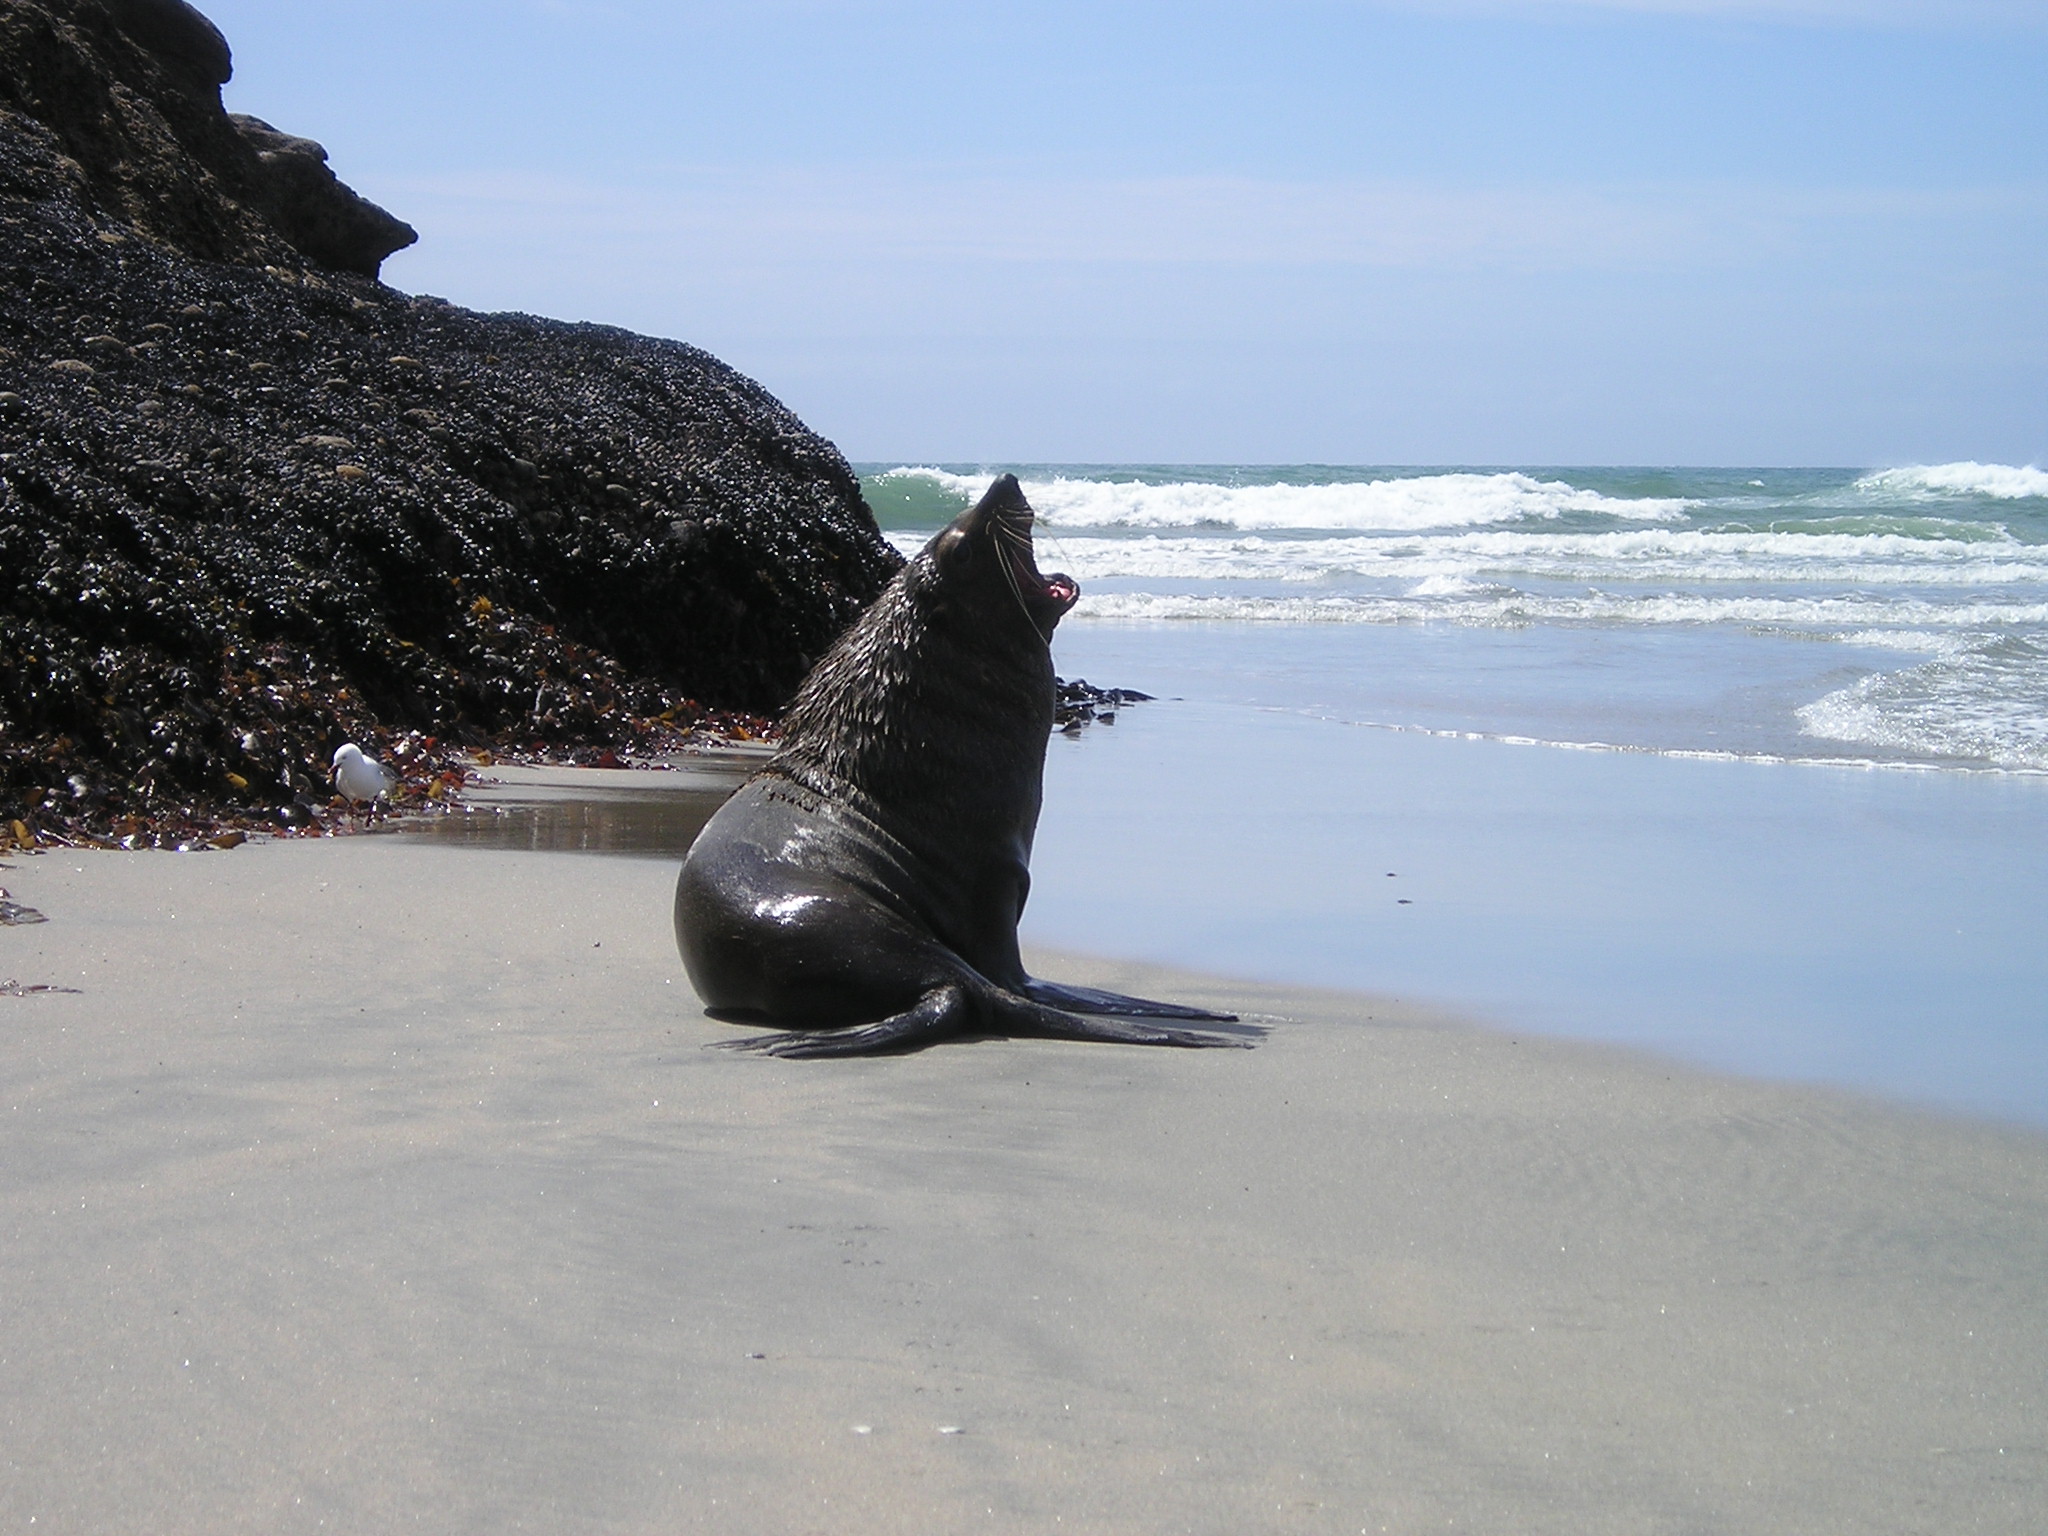
beach, sea, coast, sand, ocean, wave, mammal, seal, seals, new zealand, meeresbewohner, harbor seal, south island, marine mammal